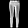
Label: Trouser